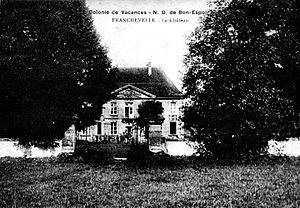
Château de Franchevelle Haute-saône détruit par les Allemands en 1944
Franchevelle est une commune française située dans le département de la Haute-Saône, en région Bourgogne-Franche-Comté.
Charles Roger Galmiche-Bouvier, né Charles Roger Galmiche à Vesoul en 1838 et décédé à Franchevelle en 1894 est un officier supérieur chef d’escadron, écrivain, agronome éleveur et auteur breveté d'inventions sur la mécanisation culturale de la pomme de terre. À 42 ans, il demande sa mise en disponibilité d’officier supérieur de l’armée territoriale et travaille avec le chartiste, Jules Finot, sur l’ouvrage critique des dernières années de l’ancien régime avec un comparatif des armées prussiennes et françaises. Il se passionne pour l’agriculture qu’il défend à l’Assemblée nationale, innove en culture et élevage sur son domaine de Franchevelle. Galmiche-Bouvier décède en 1894 dans son château de Franchevelle.
Une colonie de vacances est un hébergement et un programme de loisirs destiné à des groupes d'enfants mineurs, le plus souvent pendant les vacances séparant deux années scolaires. Le terme est à présent remplacé par celui de « séjour de vacances ». En France, on parle également, de façon officielle, d'accueil collectif de mineurs.